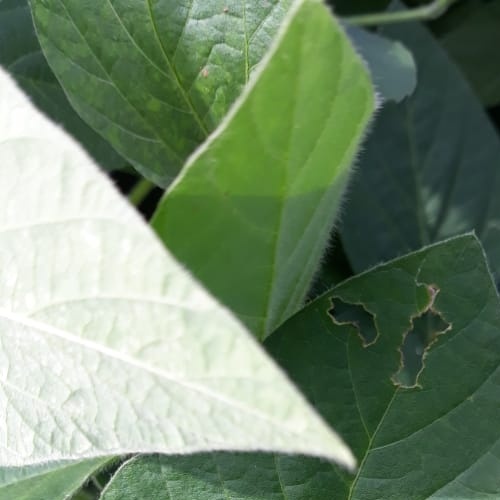
Label: Caterpillar